Kerch Strait

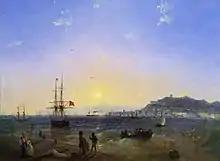
View across the strait in 1839, by Ivan Aivazovsky

Russia and Ukraine agreed to guarantee each other freedom of navigation for ships of both nations in a 2003 naval treaty.